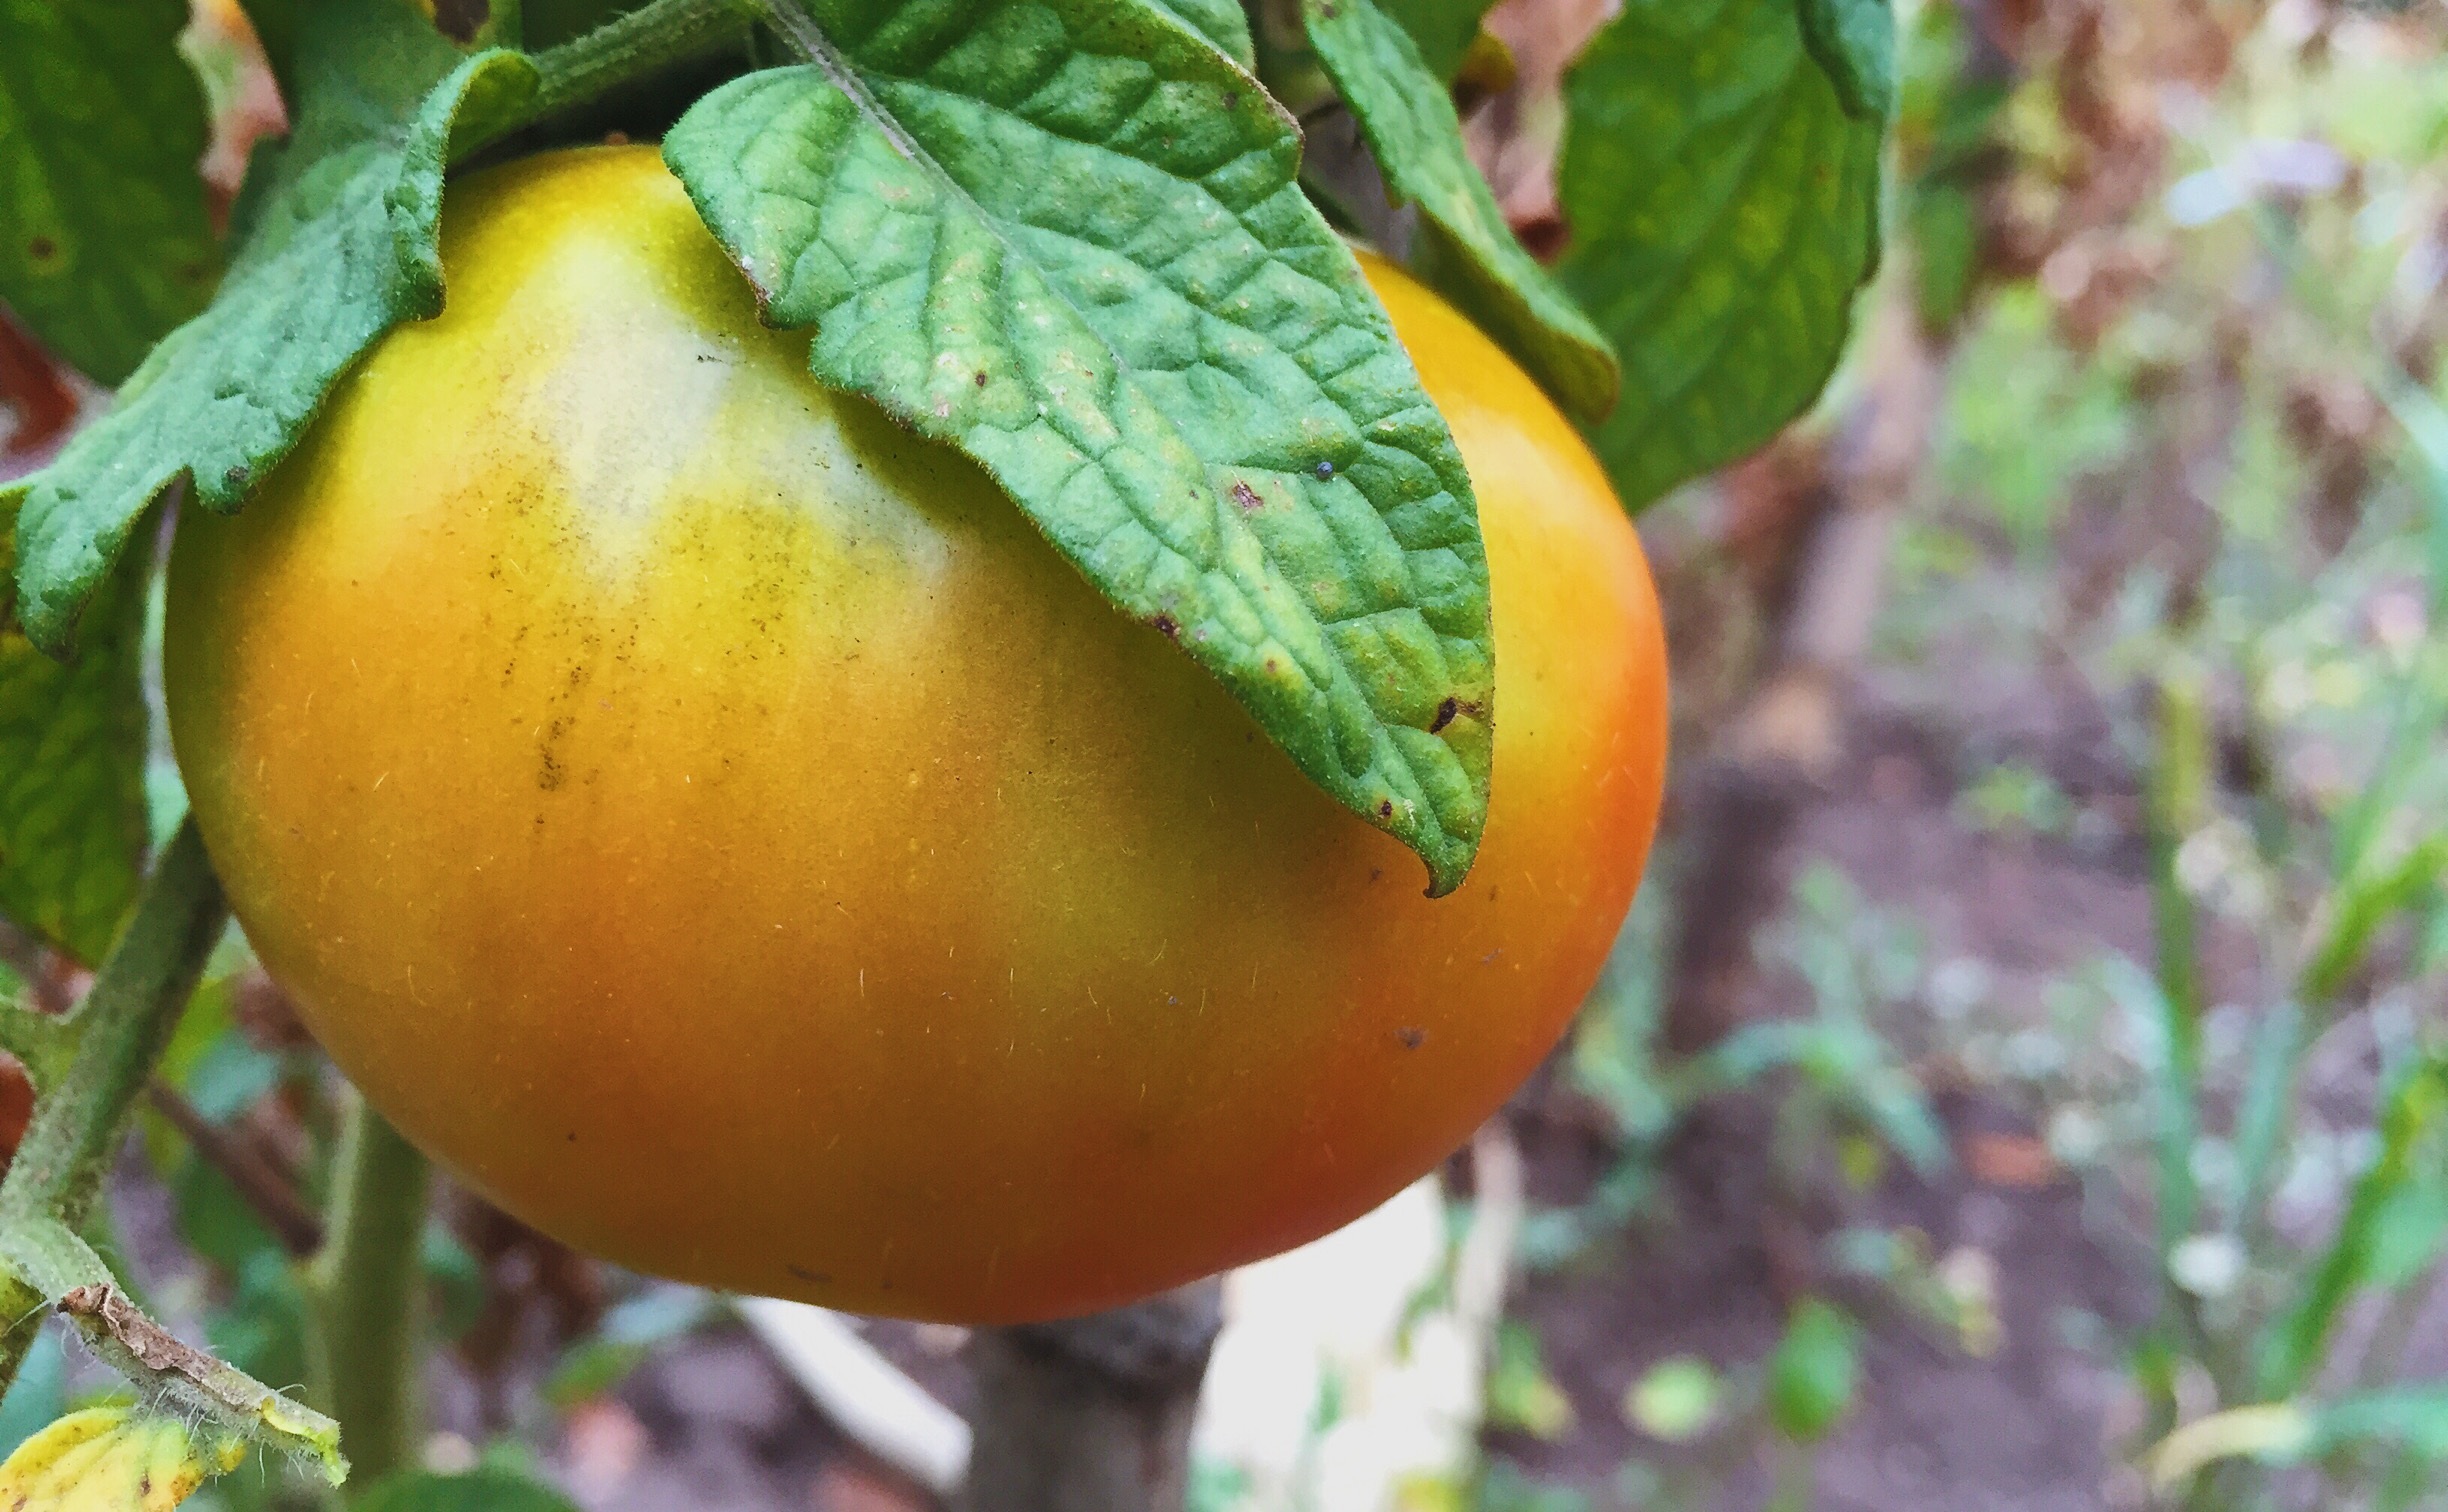
nature, plant, fruit, flower, food, harvest, produce, garden, flora, tomato, dacha, diospyros, vegetable garden, flowering plant, rose family, ogrrod, bitter orange, land plant, common persimmon